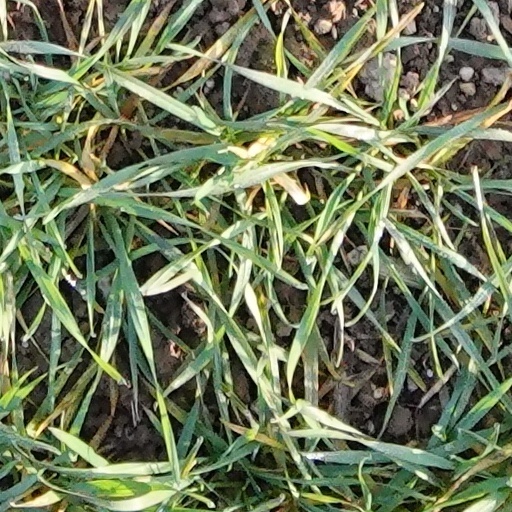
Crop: wheat